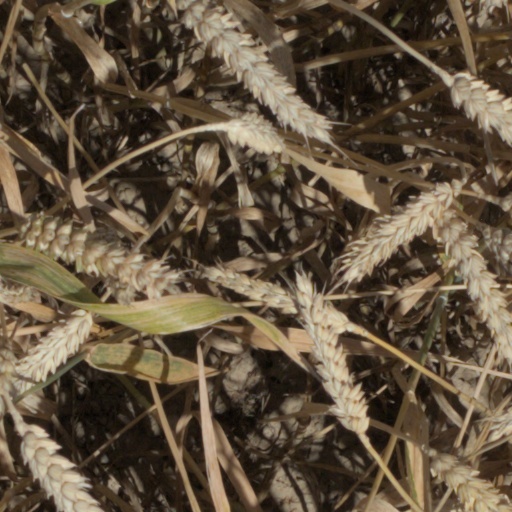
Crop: wheat